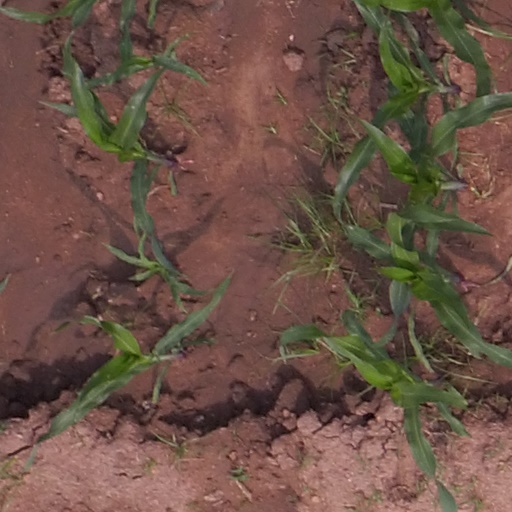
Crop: maize; corn